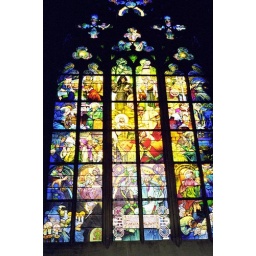
Stained glass windows designed by &lt;b&gt;Alphonse Maria Mucha&lt;/b&gt; &lt;i&gt;(1860-1939)&lt;/i&gt;.